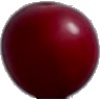
Label: Cherry Wax Red 1